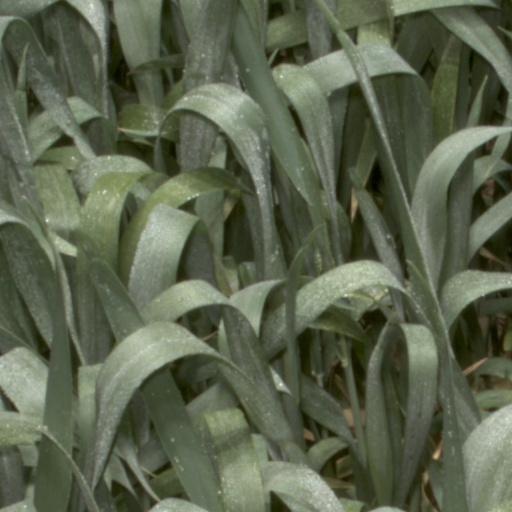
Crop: wheat